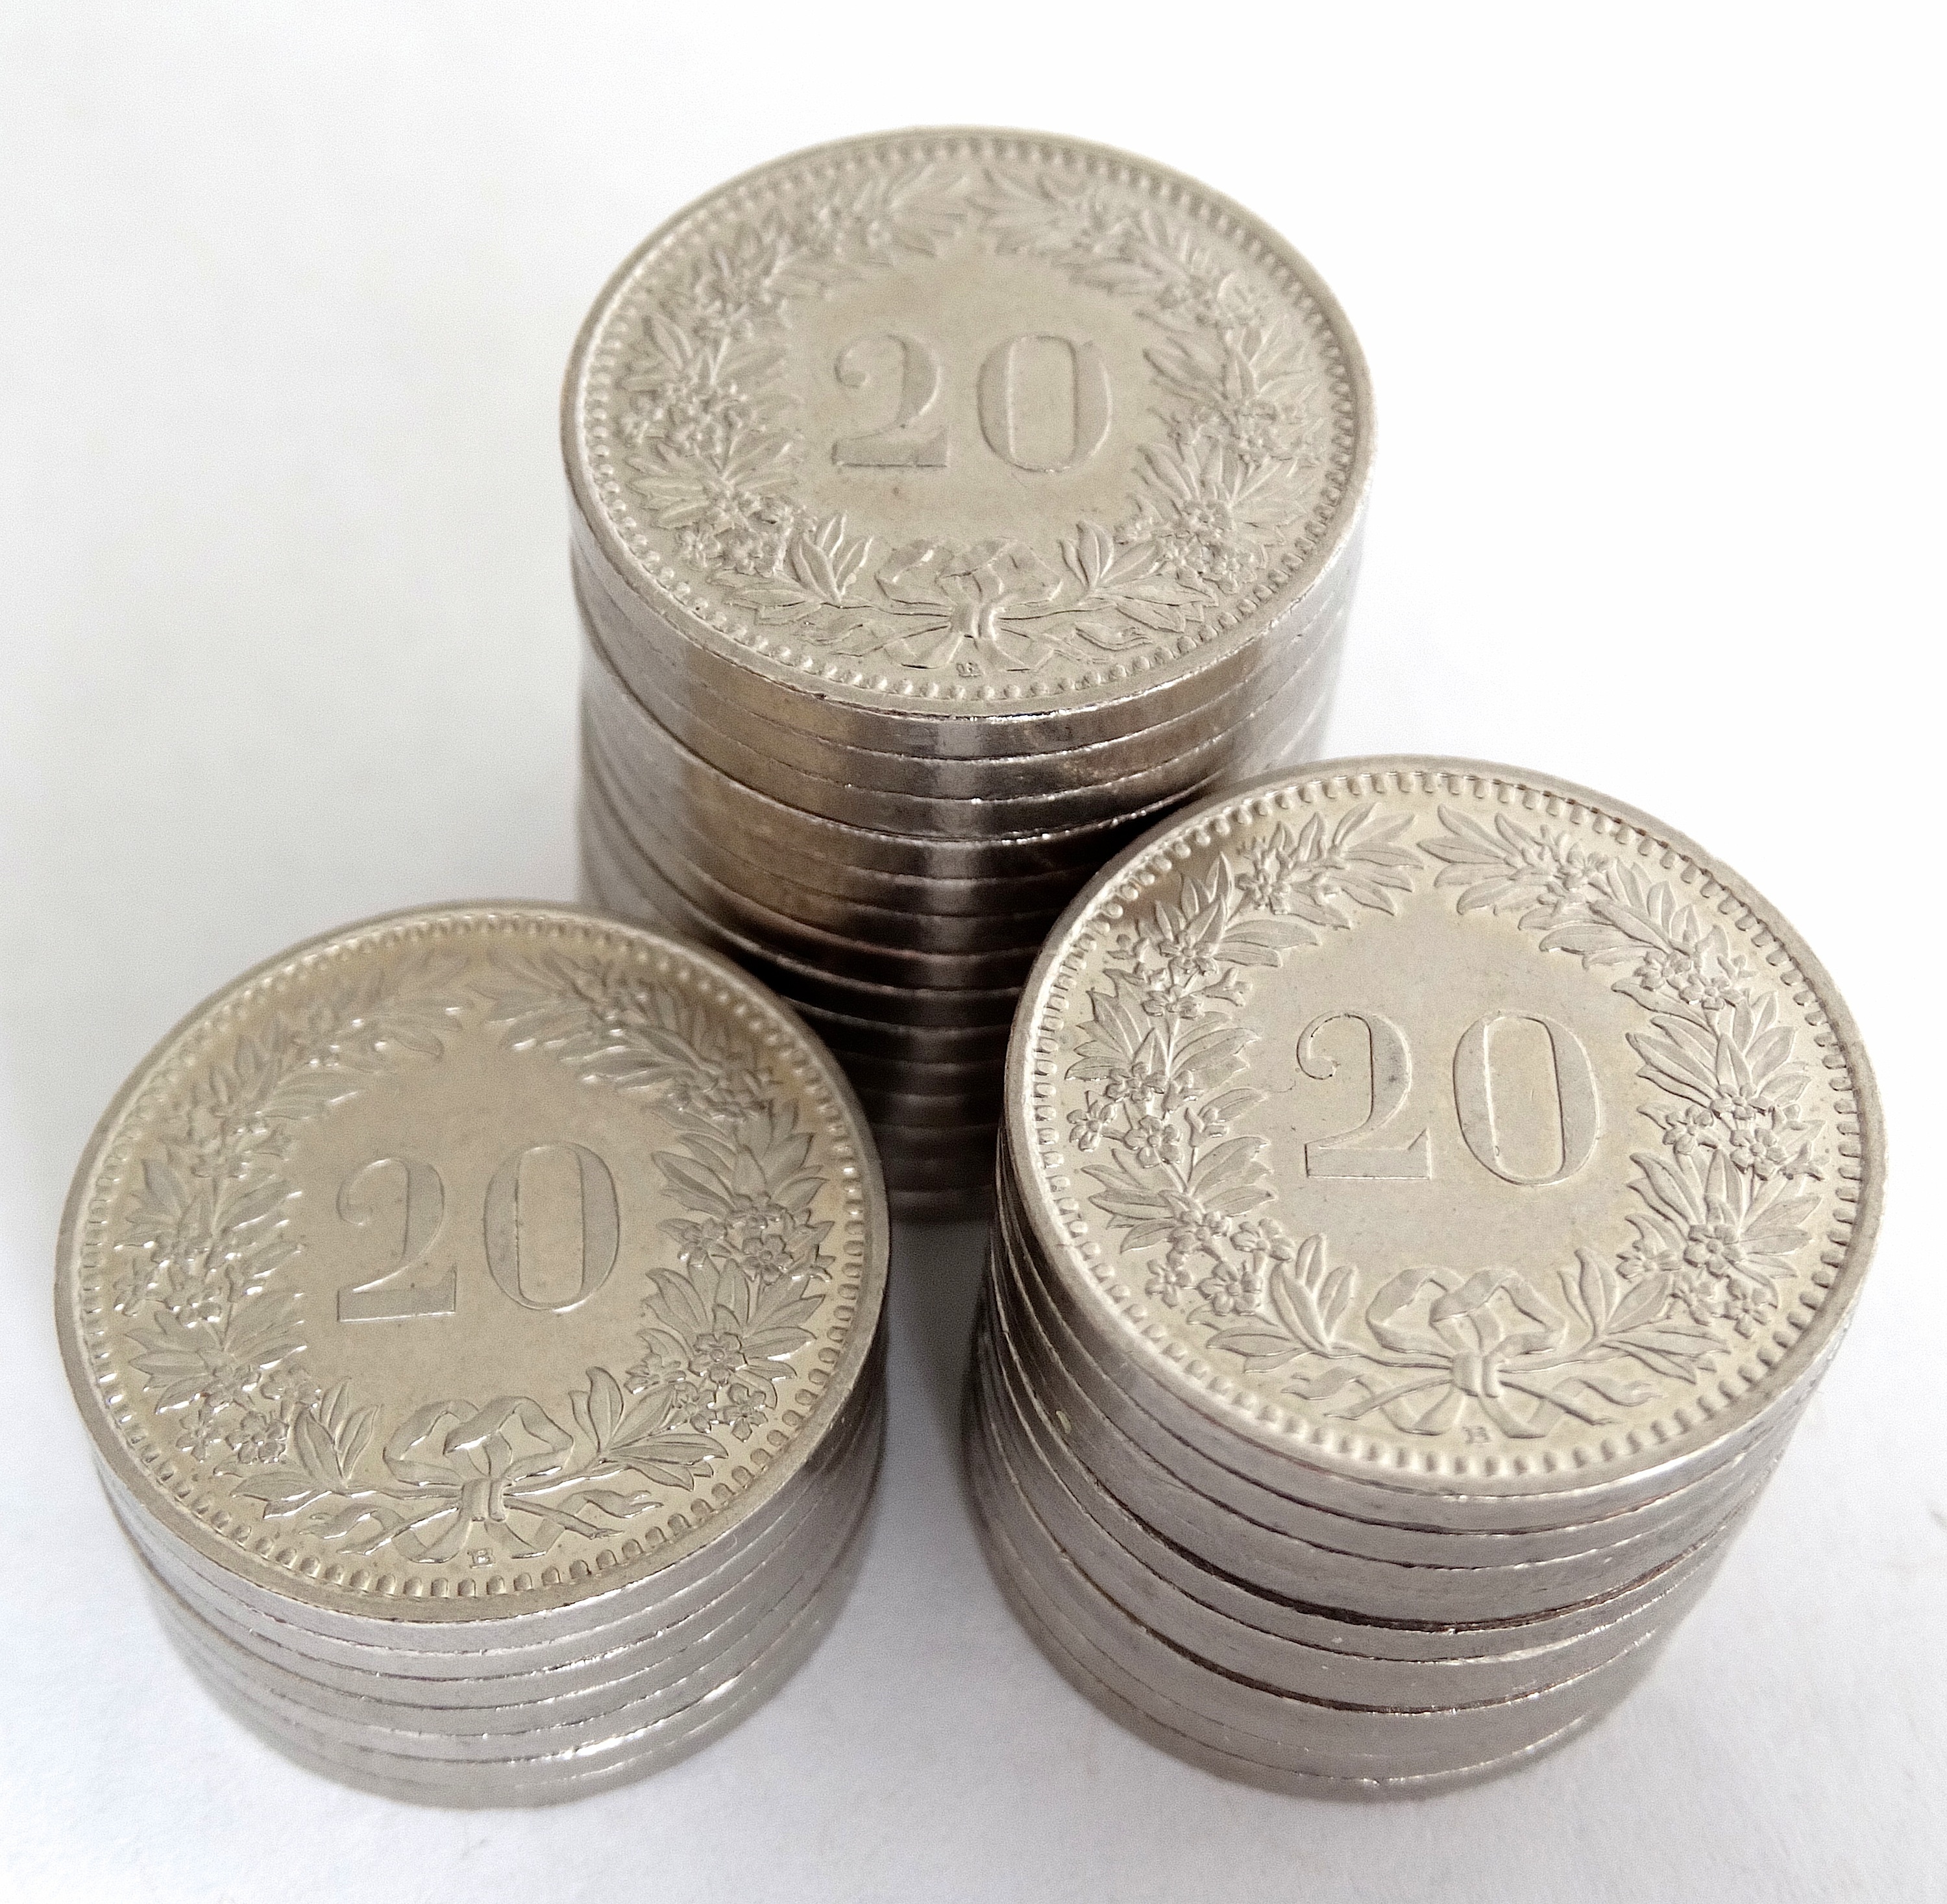
metal, money, material, cash, bank, brass, silver, currency, coin, gloss, collect, save, coins, taxes, metal money, finance, pay, specie, regulation, pocket money